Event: Nepal Earthquake
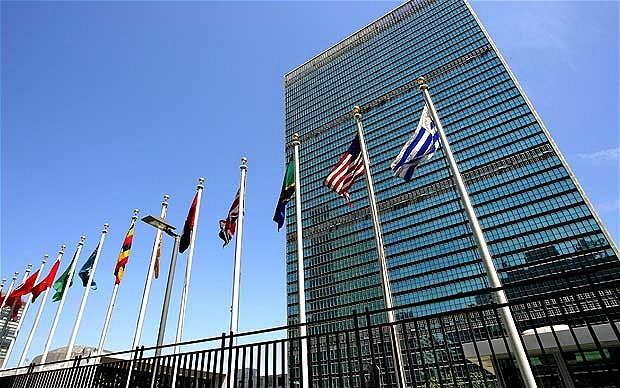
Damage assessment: no_damage